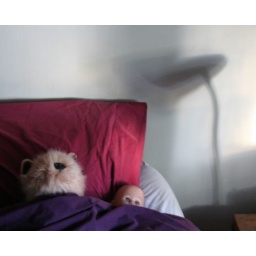
dog and dolly, having a sleep in mummy and daddy's bed